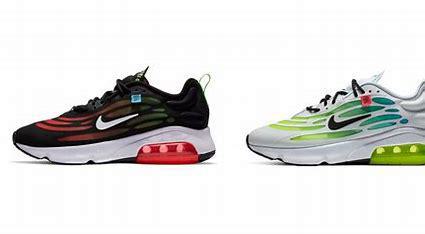
Brand: Nike
Model: Air Max Exosense